Bird visual acuity rendering: 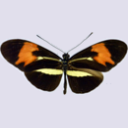
Butterfly visual acuity rendering: 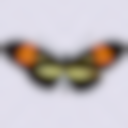
Species: erato
Subspecies: phyllis
Sex: male
View: dorsal
Hybrid status: subspecies synonym
Locality: Rio Mamore prov Sara BOL SC
Coordinates: -17.25, -63.75